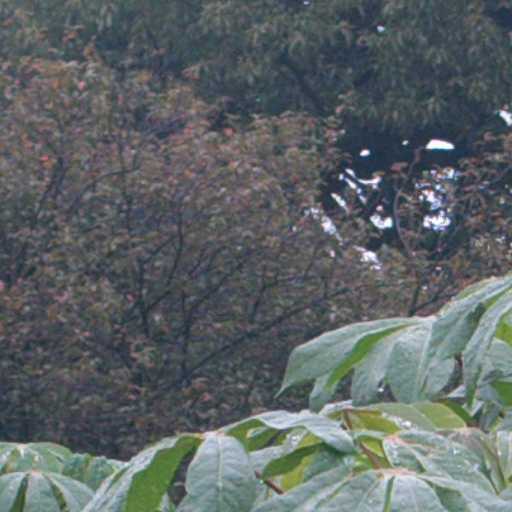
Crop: cassava